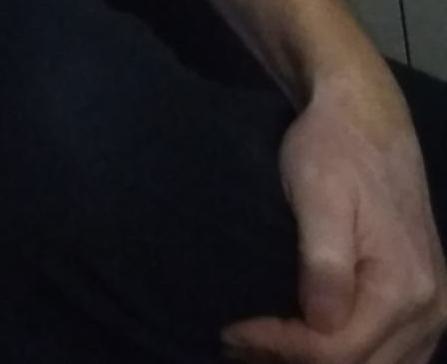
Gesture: no_gesture